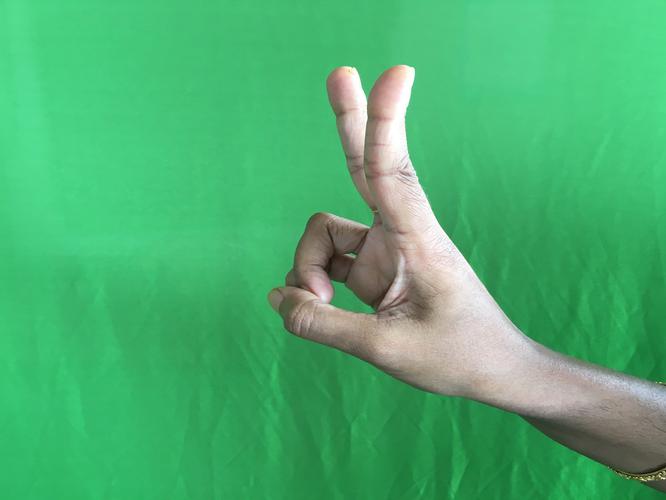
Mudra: Katrimukha
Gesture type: single_hand